Western New Guinea

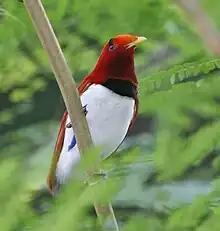
The king bird-of-paradise is one of over 300 bird species on the peninsula.

The Mamberamo River is the region's largest and runs through the length of Papua. The result is a large area of lakes and rivers known as the Lakes Plains region. The southern lowlands, habitats of which included mangrove, tidal and freshwater swamp forest, and lowland rainforest, are home to populations of fishermen and gatherers such as the Asmat people.